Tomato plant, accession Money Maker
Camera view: tilt-top (135 deg); turntable rotation: 150 degrees
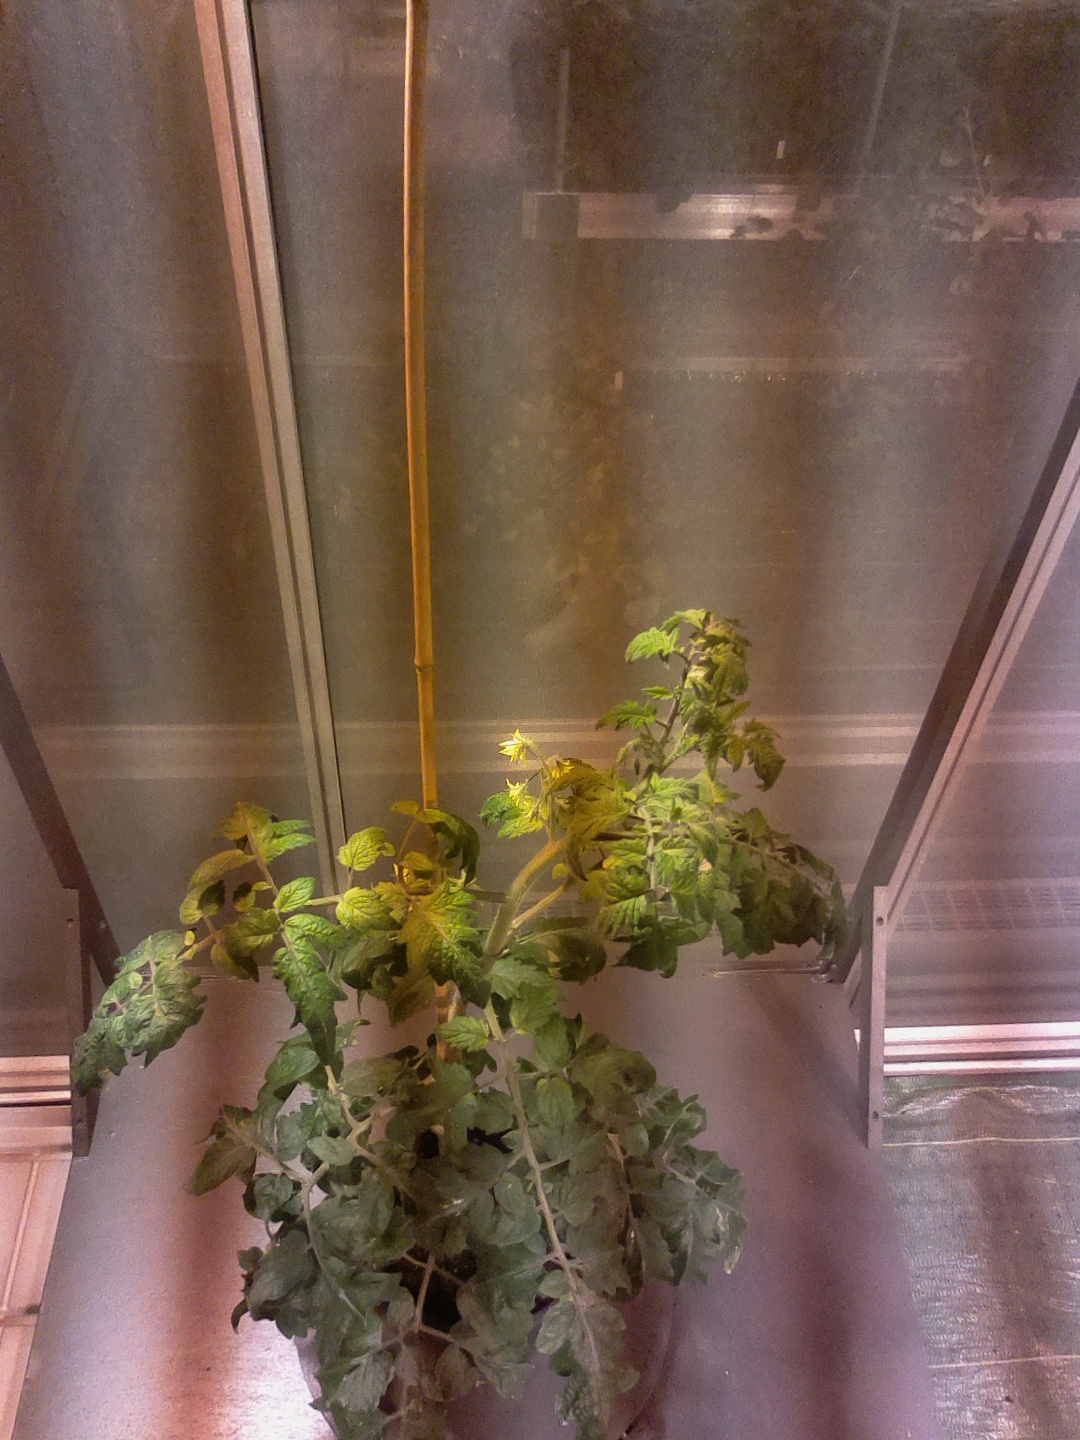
BBCH growth stage 68: Full flowering, 80%-90% of flowers open, more petals falling